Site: brandenburg
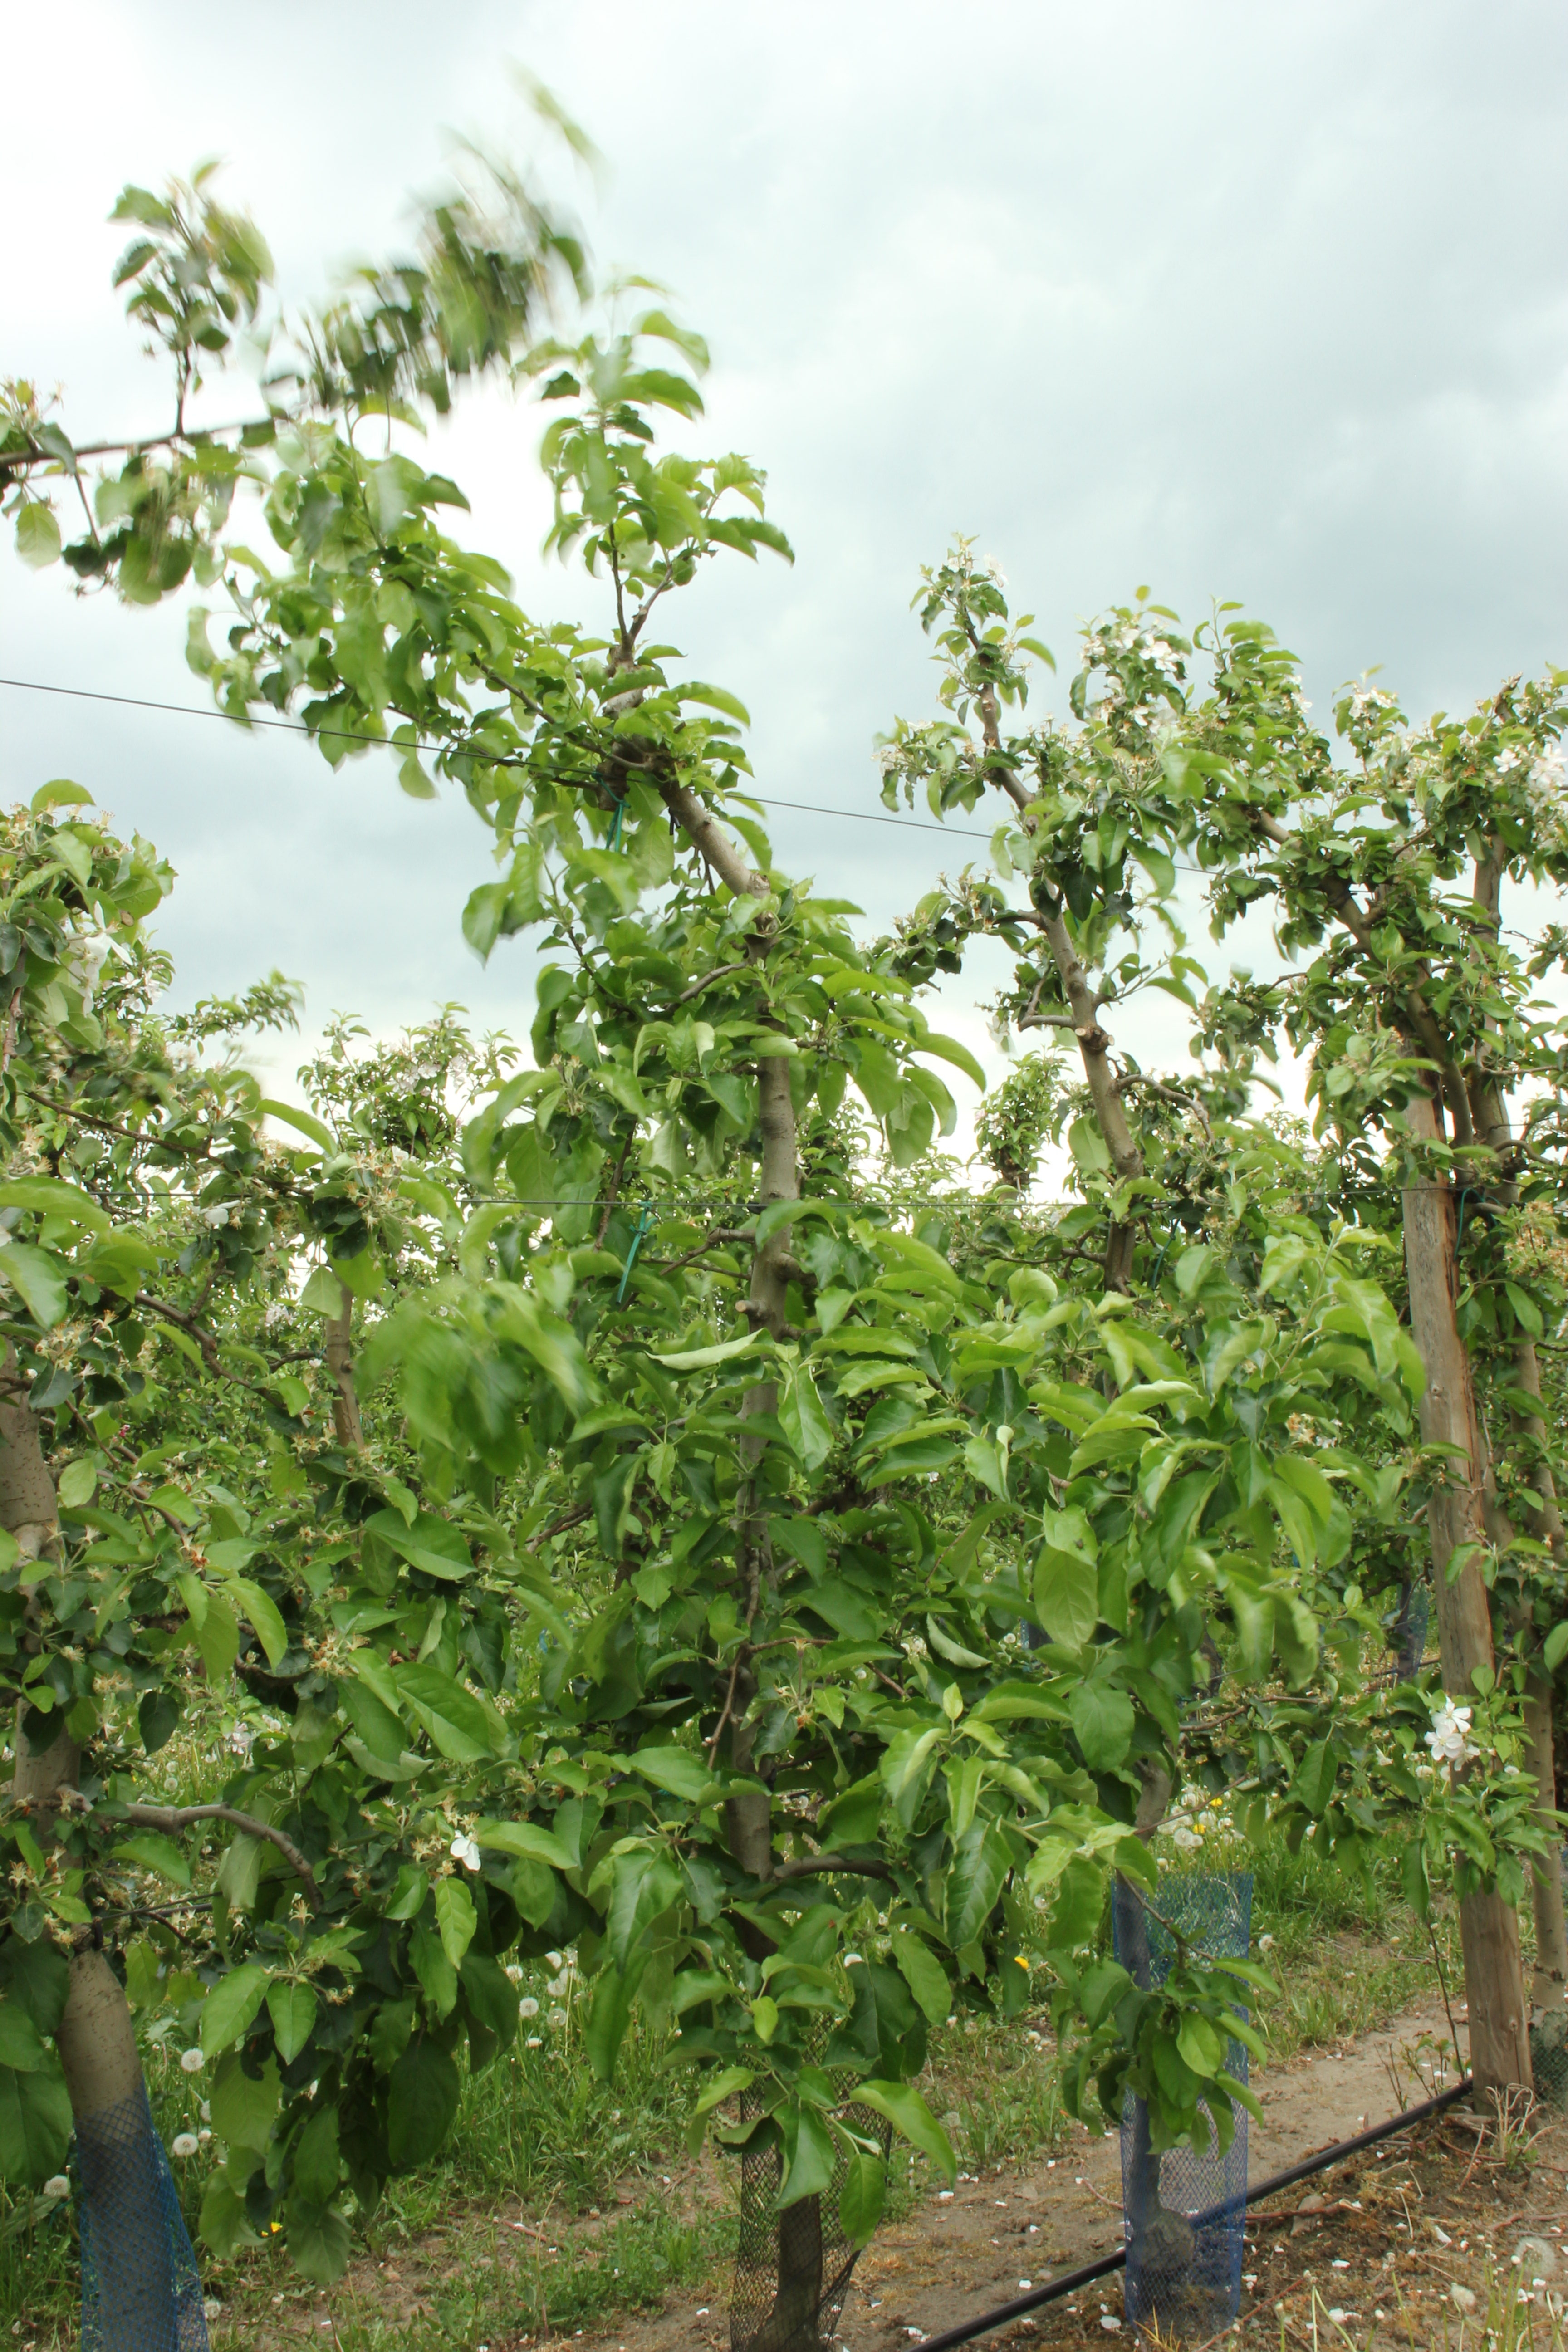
Growth stage (BBCH 67): Flowering